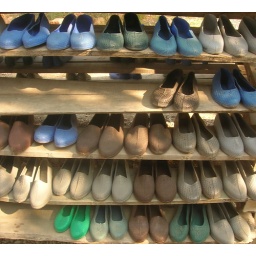
plastic shoes for wading - all in a rack